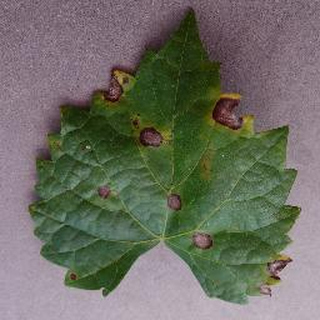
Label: grape_black_rot